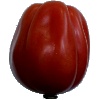
Label: Tomato Heart 1